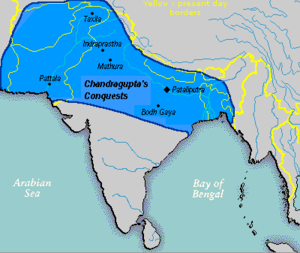
La guerre entre Séleucos et Chandragupta Maurya se déroule entre 305 et 303 av. J.-C. pour la possession des provinces indiennes de l'empire d'Alexandre le Grand. La victoire de l'empire Maurya contre les Séleucides est marquée par un traité de paix qui offre à Chandragupta le contrôle de vastes territoires.
Chandragupta Maurya, né v. -340 et mort v. -297, est le fondateur et premier dirigeant de l'Empire maurya.